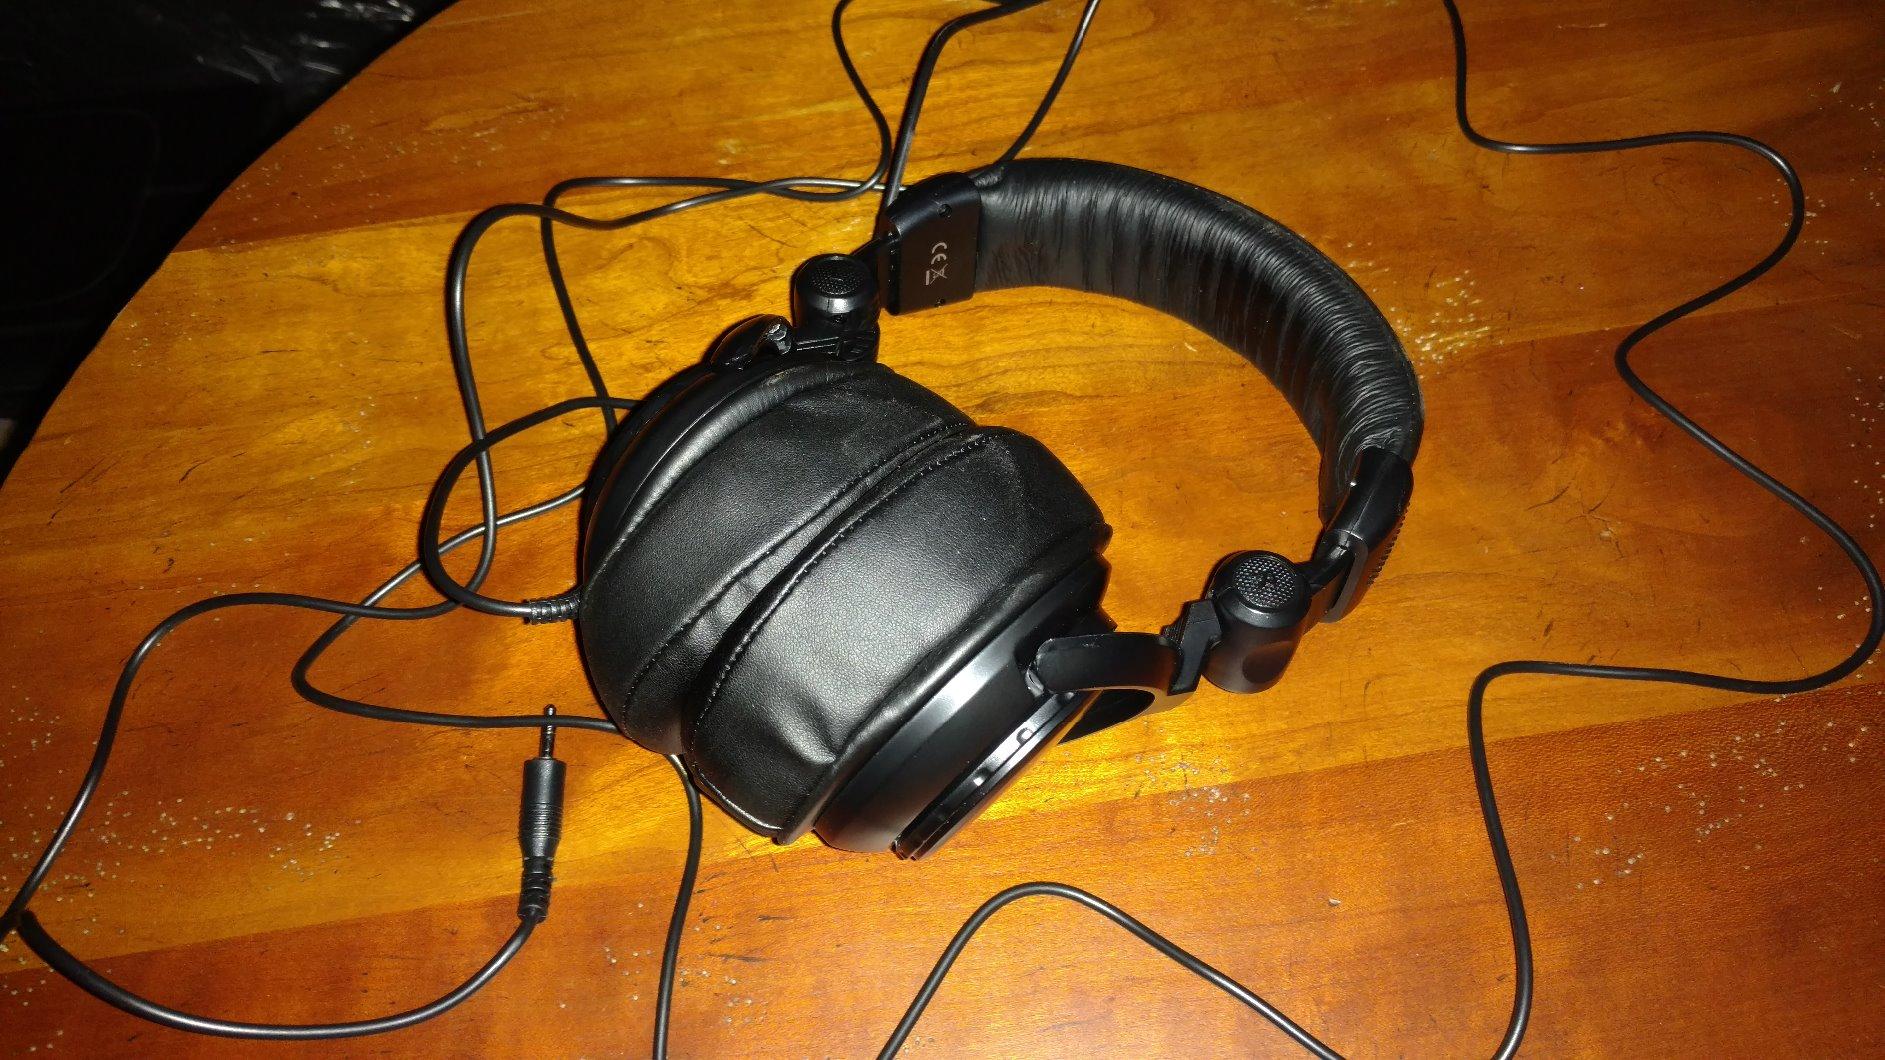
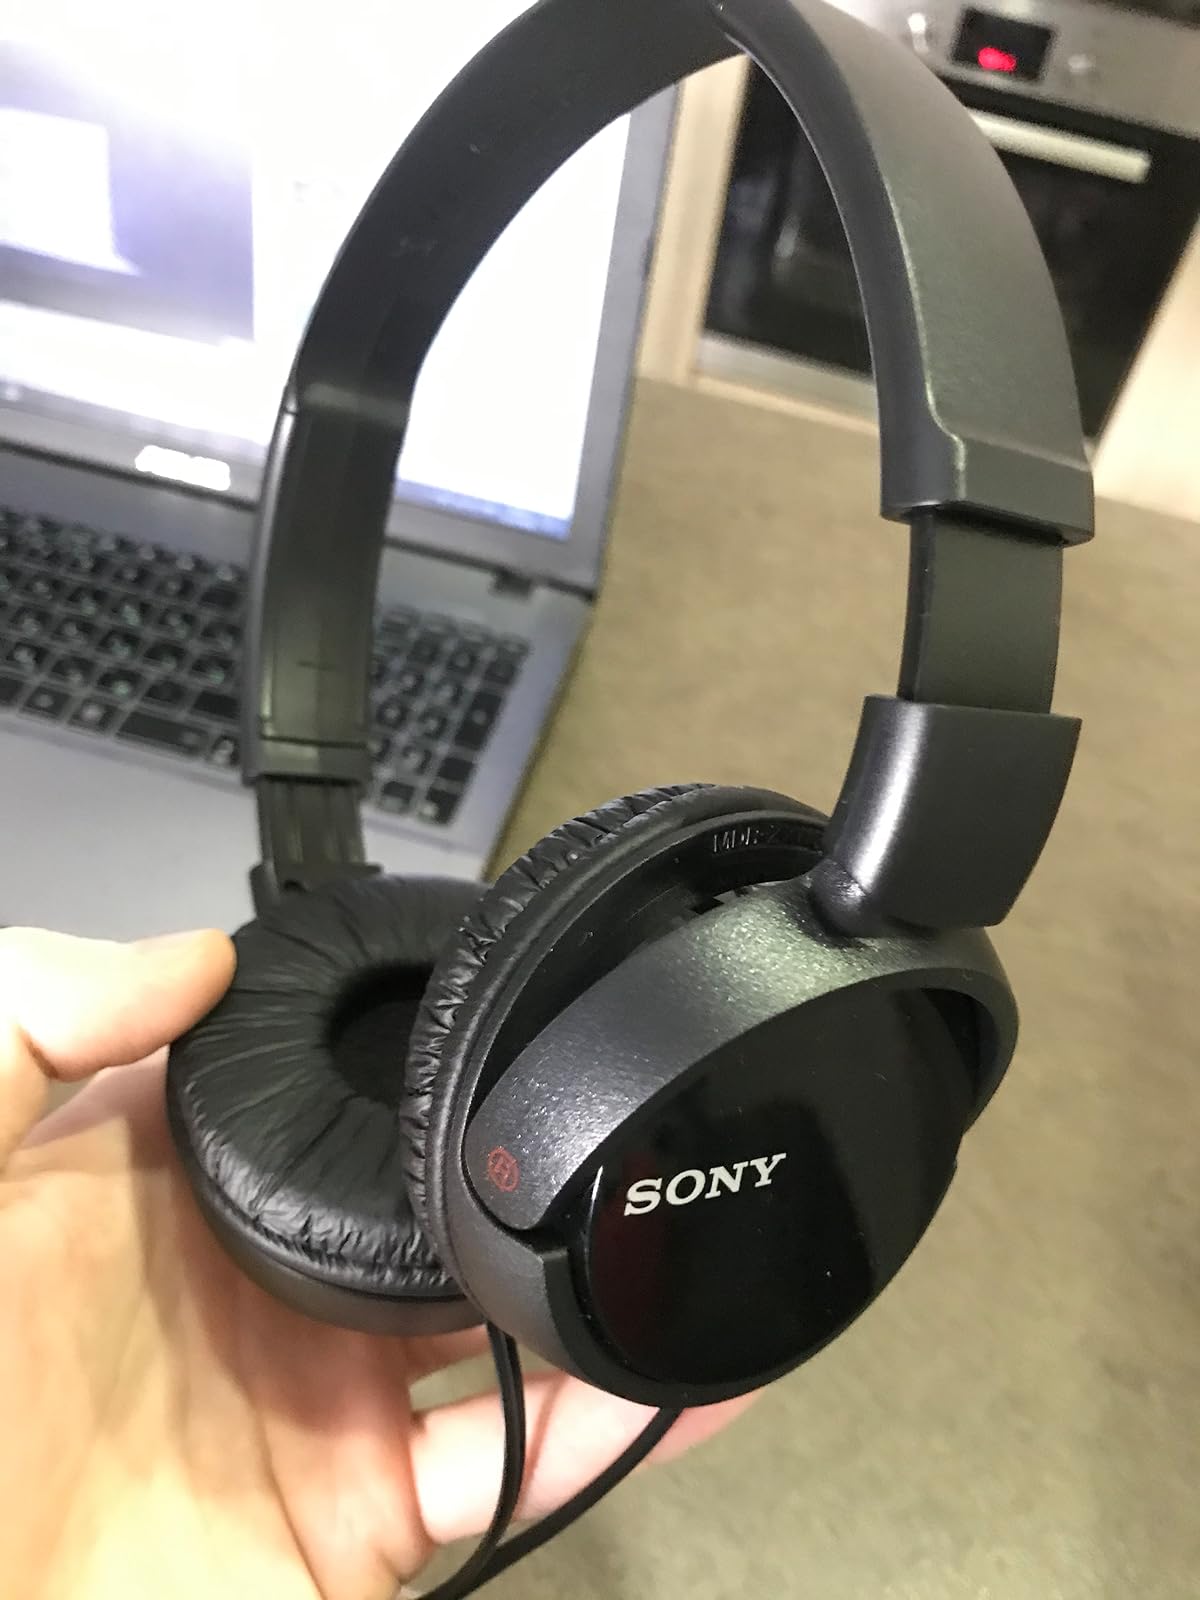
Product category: headphones
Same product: no